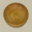
Label: bowl